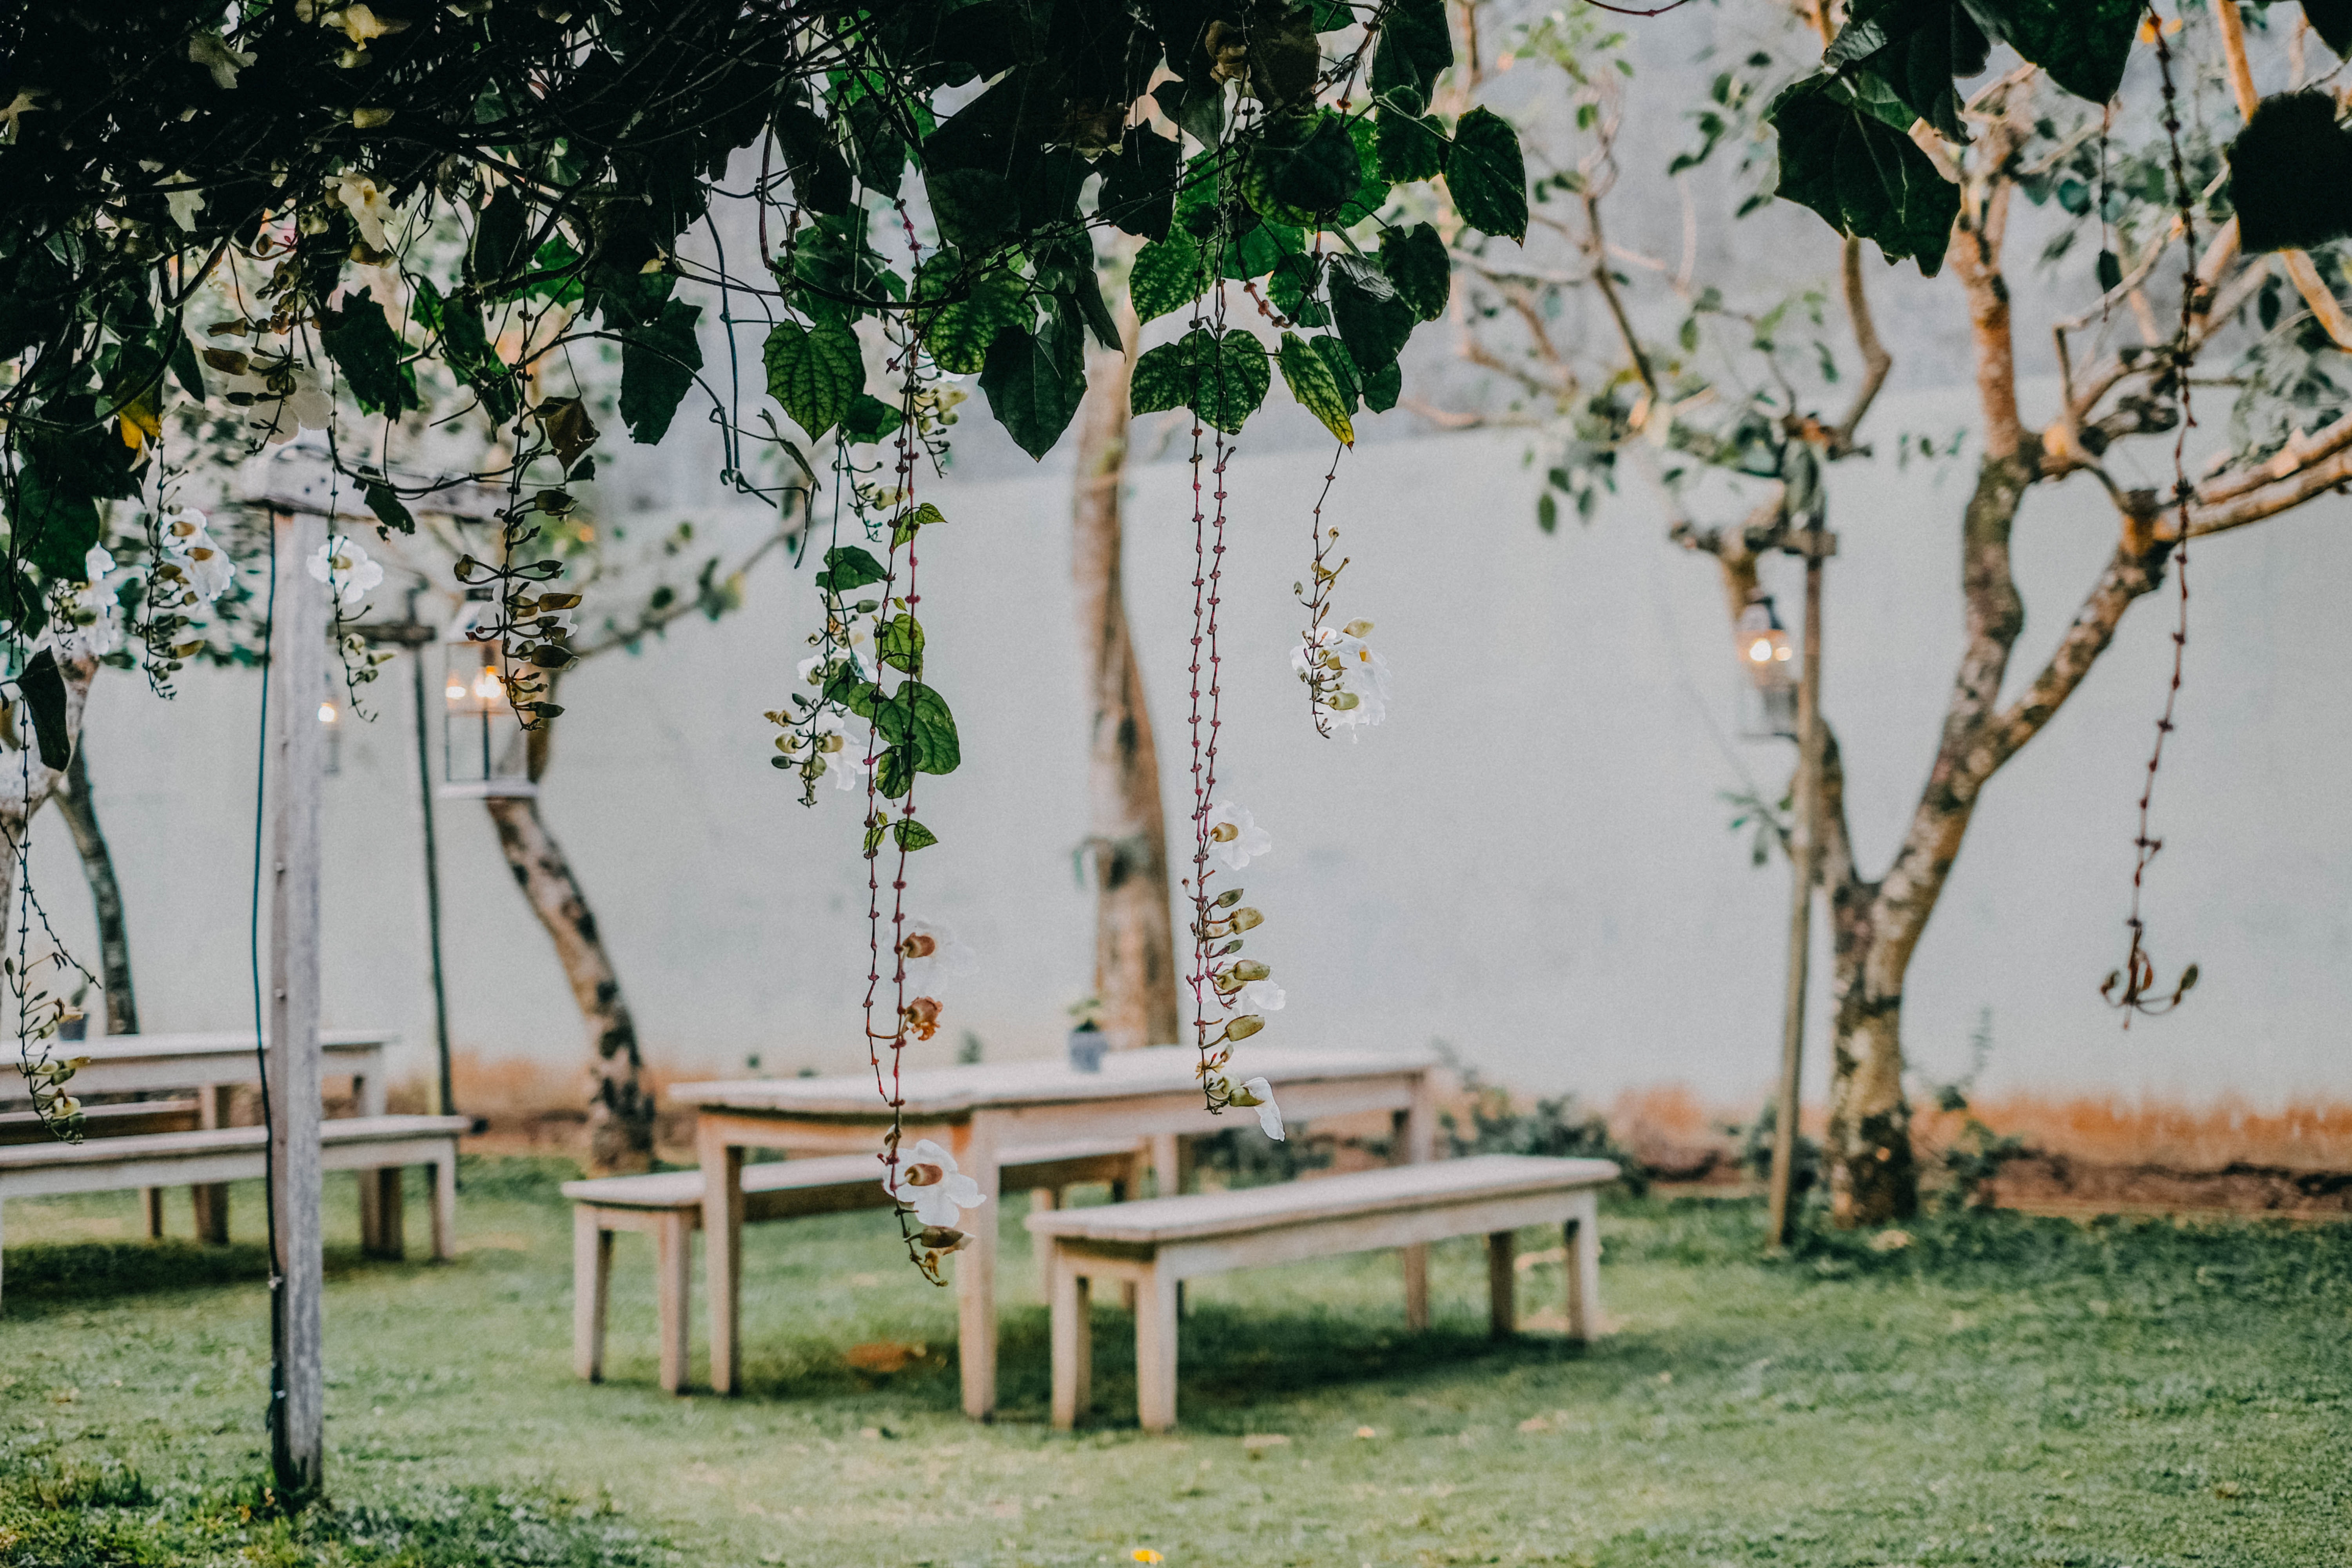
nature, green, tree, plant, flower, ceremony, backyard, grass, branch, woodland, outdoor structure, recreation, spring, plantation, landscape, leisure, aisle